Australian rules football in Papua New Guinea

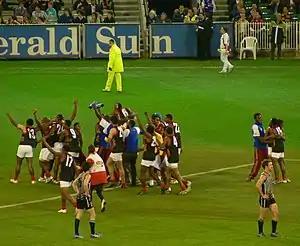
The Mosquitos celebrate winning the 2008 International Cup after the siren in a thriller at the Melbourne Cricket Ground

In September 2008, the Mosquitos took out the 2008 International Cup against New Zealand by 8 points at the Melbourne Cricket Ground.